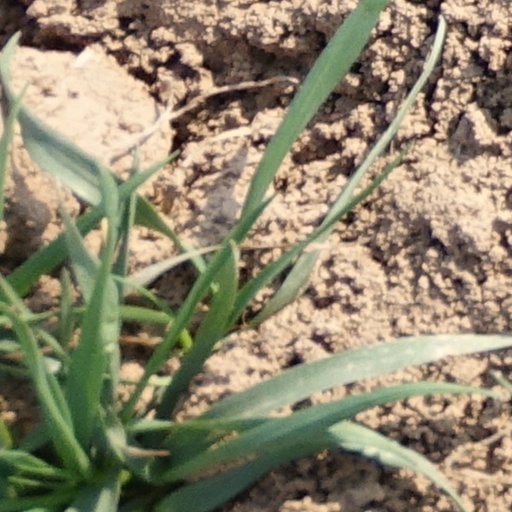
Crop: wheat